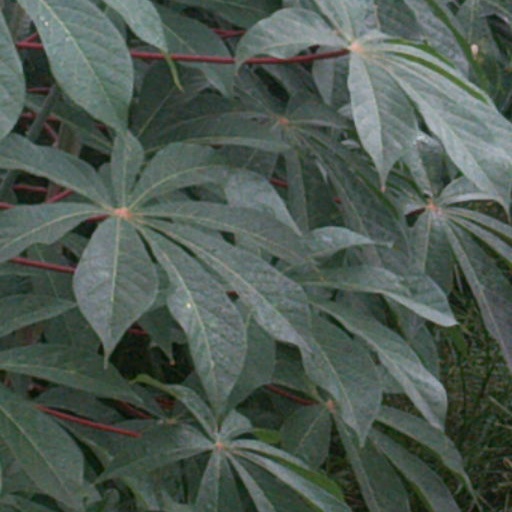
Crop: cassava